Nyayakusumanjali

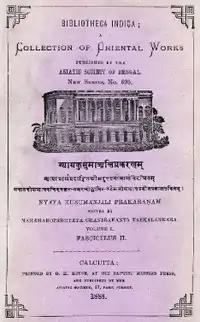
Cover page of Nyayakusumanjali published by Asiatic Society of Bengal in 1888.

Nyayakusumanjali ("A Handful of Flowers of Logic") is a treatise in Sanskrit composed by 10th century CE Indian logician and philosopher Udayana. The work has been described as codification of the Hindu arguments for the existence of God. It has been noted that this treatise is the most elaborate and the most fundamental work of the Nyaya-Vaiseshika school on the Isvara doctrine.